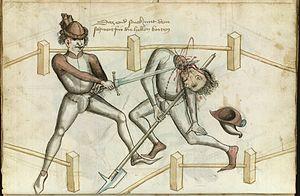
L’escrime artistique est une adaptation de l’escrime moderne en intégrant des éléments de l’escrime historique et des arts du spectacle. Elle a pour but de mettre en scène des combats chorégraphiés, présentés en compétition.